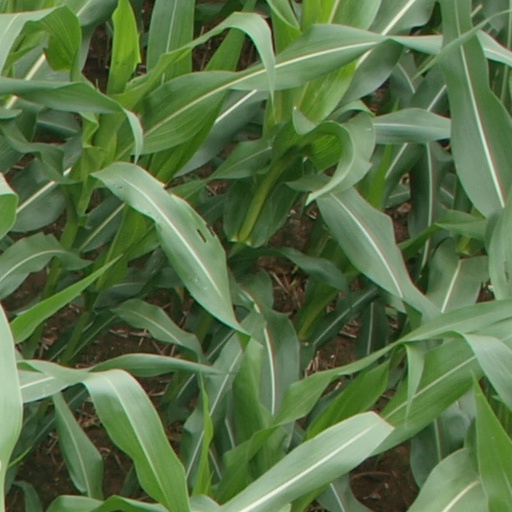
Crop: maize; corn